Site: brandenburg
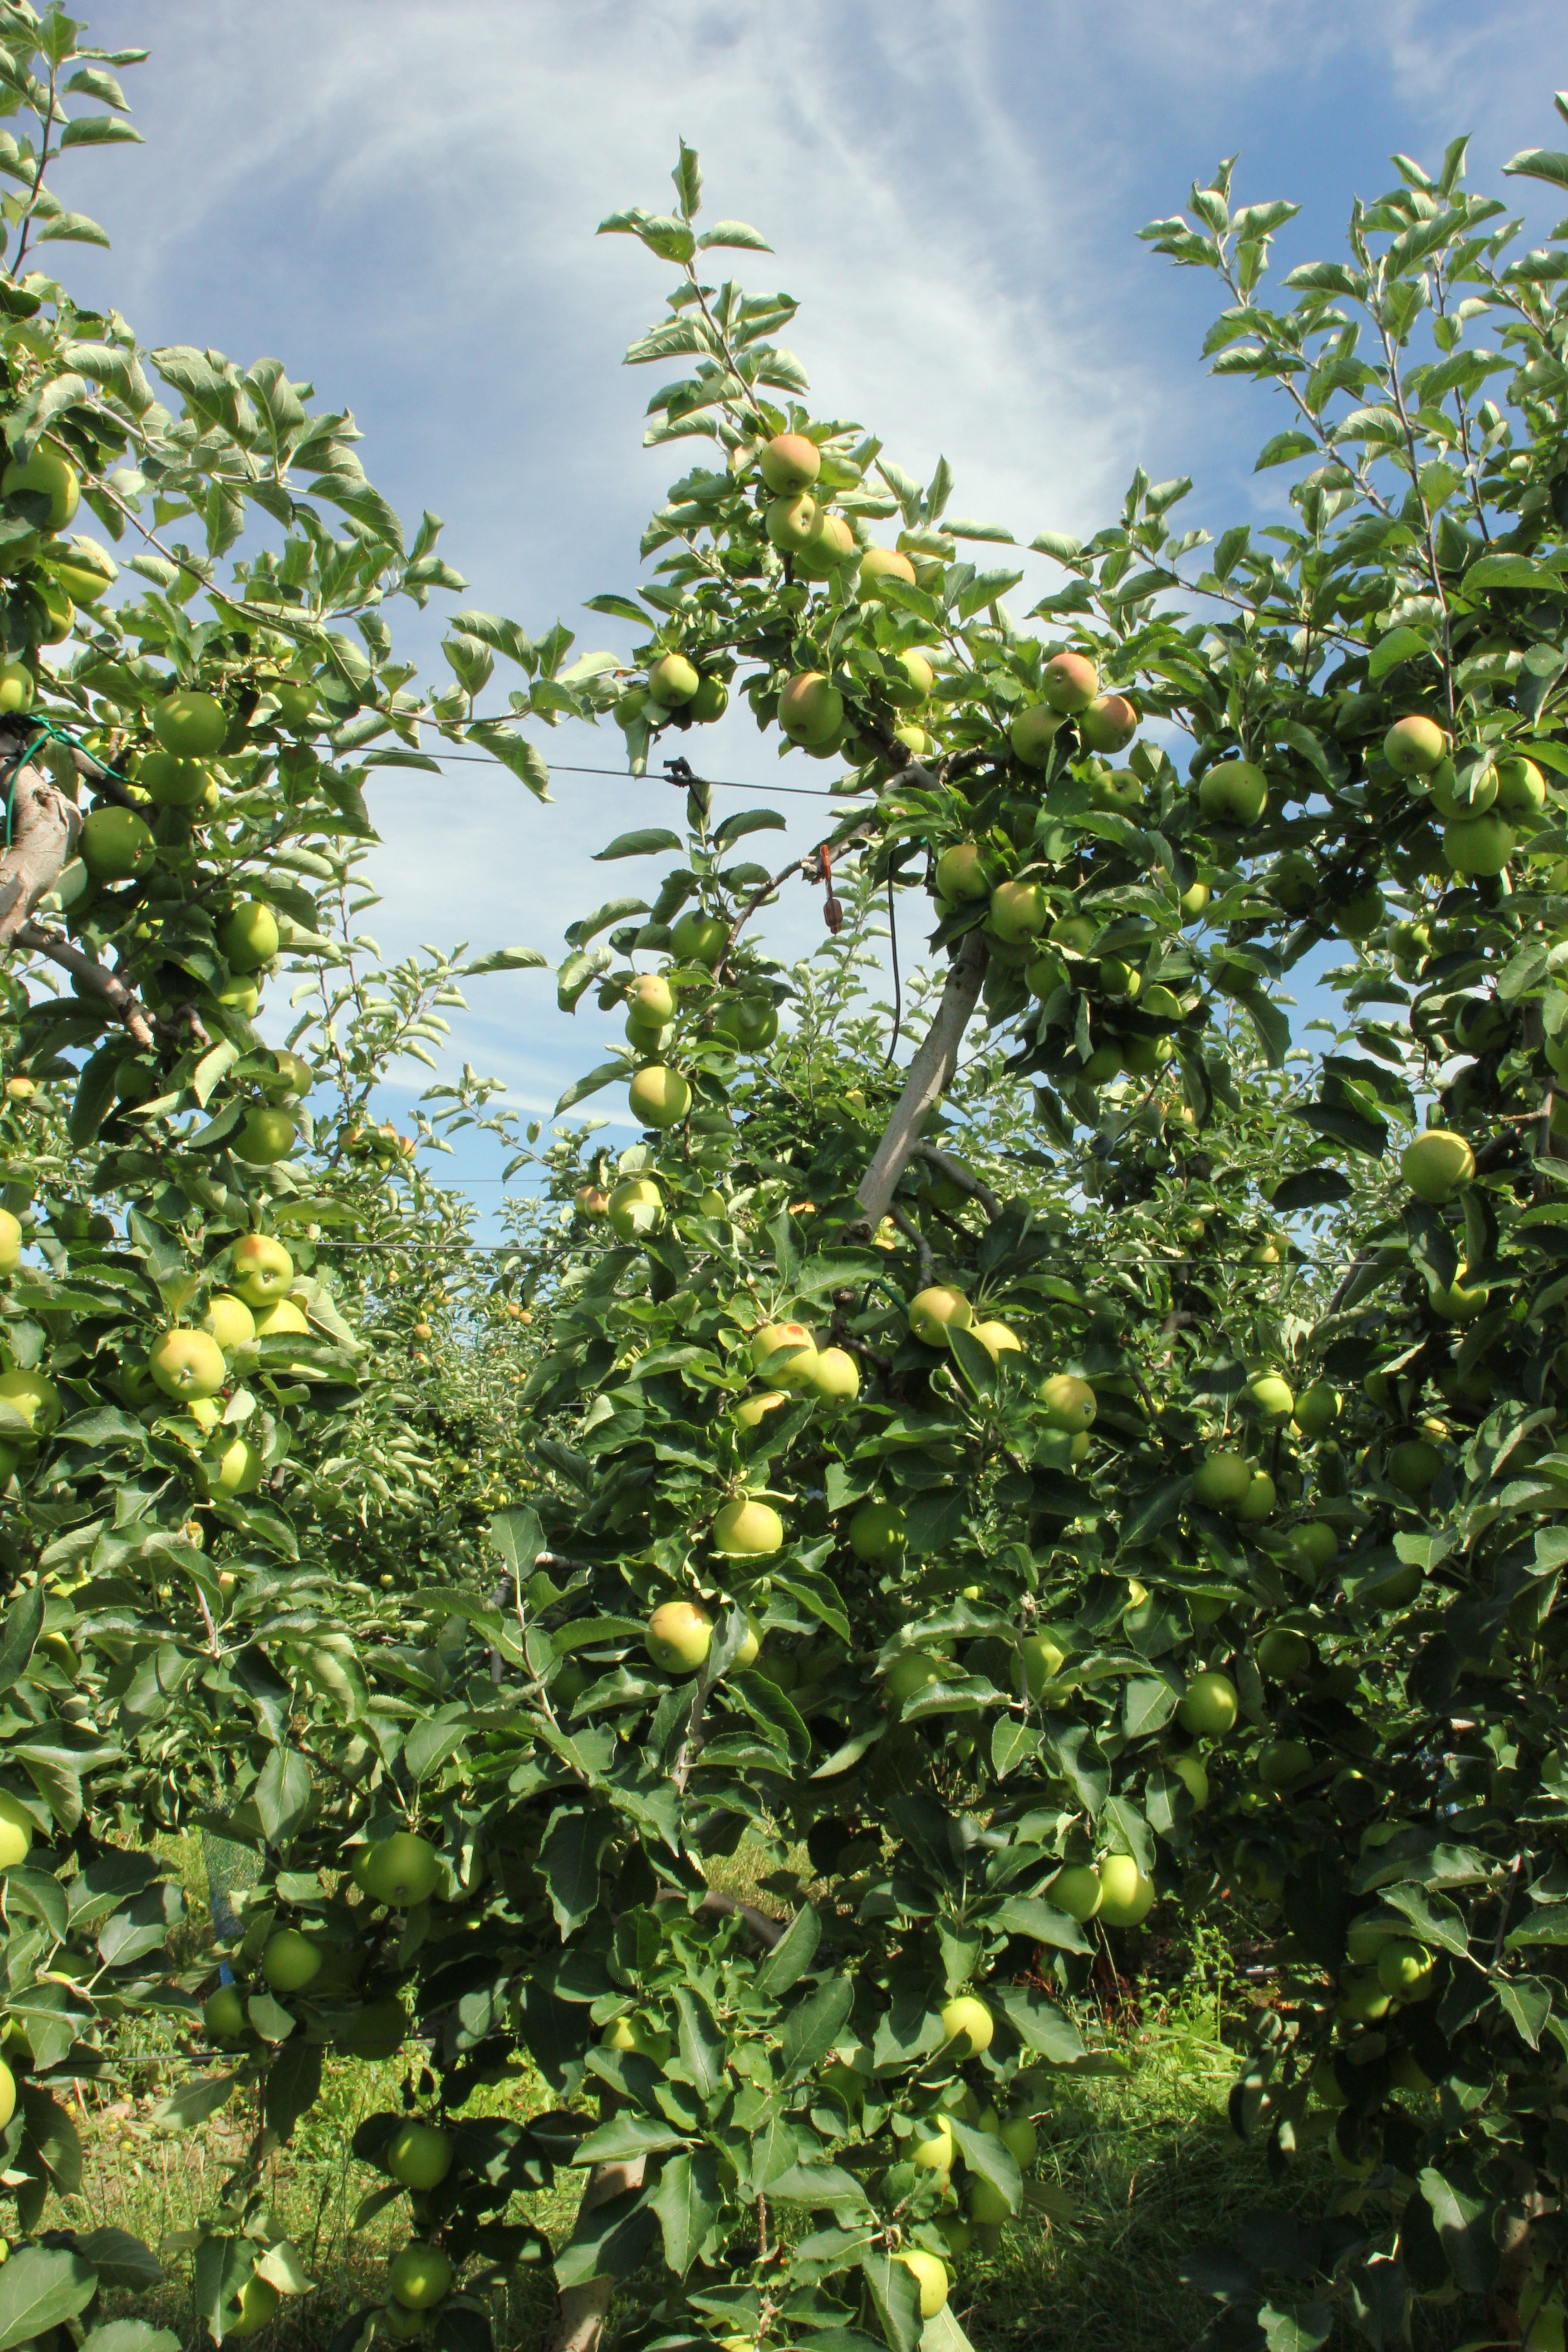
Growth stage (BBCH 77): Development of fruit